Omniturm

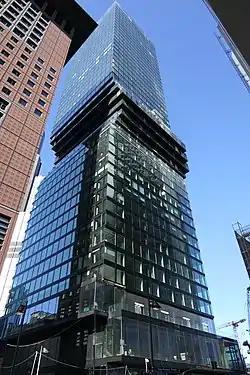
Omniturm under construction in September 2019

Omniturm is a skyscraper in Frankfurt, Germany. It was built by the U.S. real estate company Tishman Speyer Properties from early 2016, and was completed in 2019. The building reaches a height of , making it the sixth-tallest building in Frankfurt and in Germany upon completion. The name (from Latin omnis 'everyone') is an allusion to the usage of the building, including both residential and office space.